The Better Half (film)

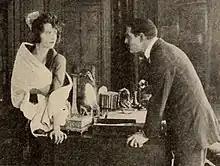

The Better Half is a 1918 American silent drama film directed by John S. Robertson and starring Alice Brady, David Powell and Crauford Kent.